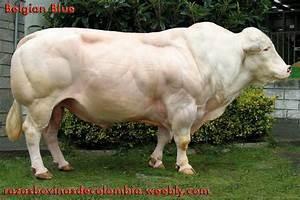
cow